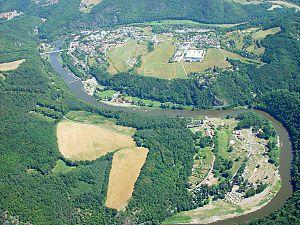
Roztoky est une commune du district de Rakovník, dans la région de Bohême-Centrale, en République tchèque. Sa population s'élevait à 1 078 habitants en 2020.